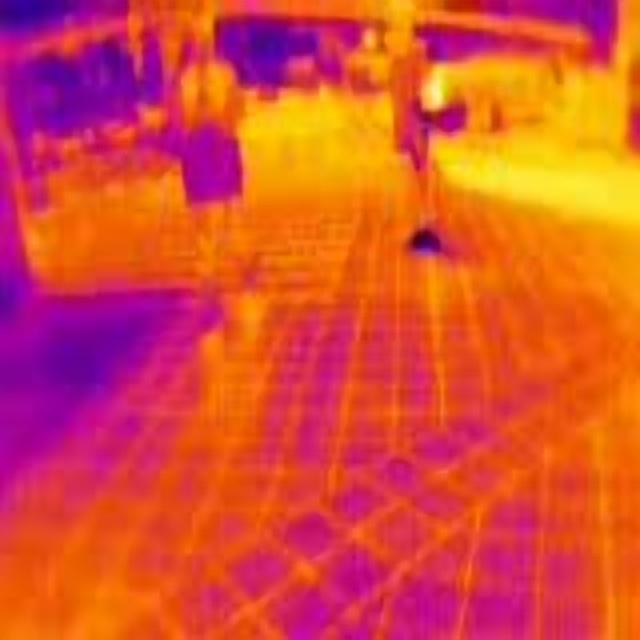
Detected objects:
label: person